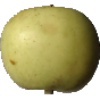
Label: Apple Golden 3